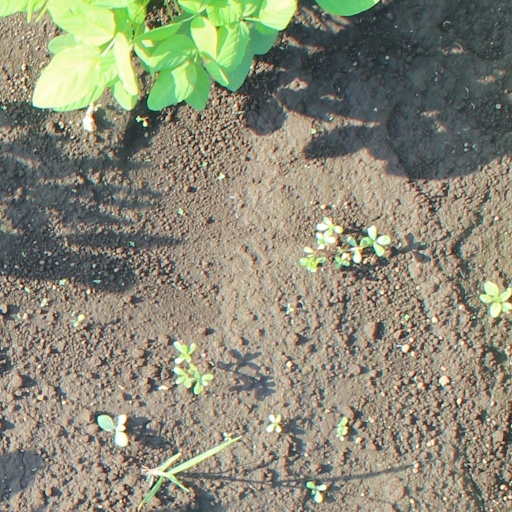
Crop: soybean